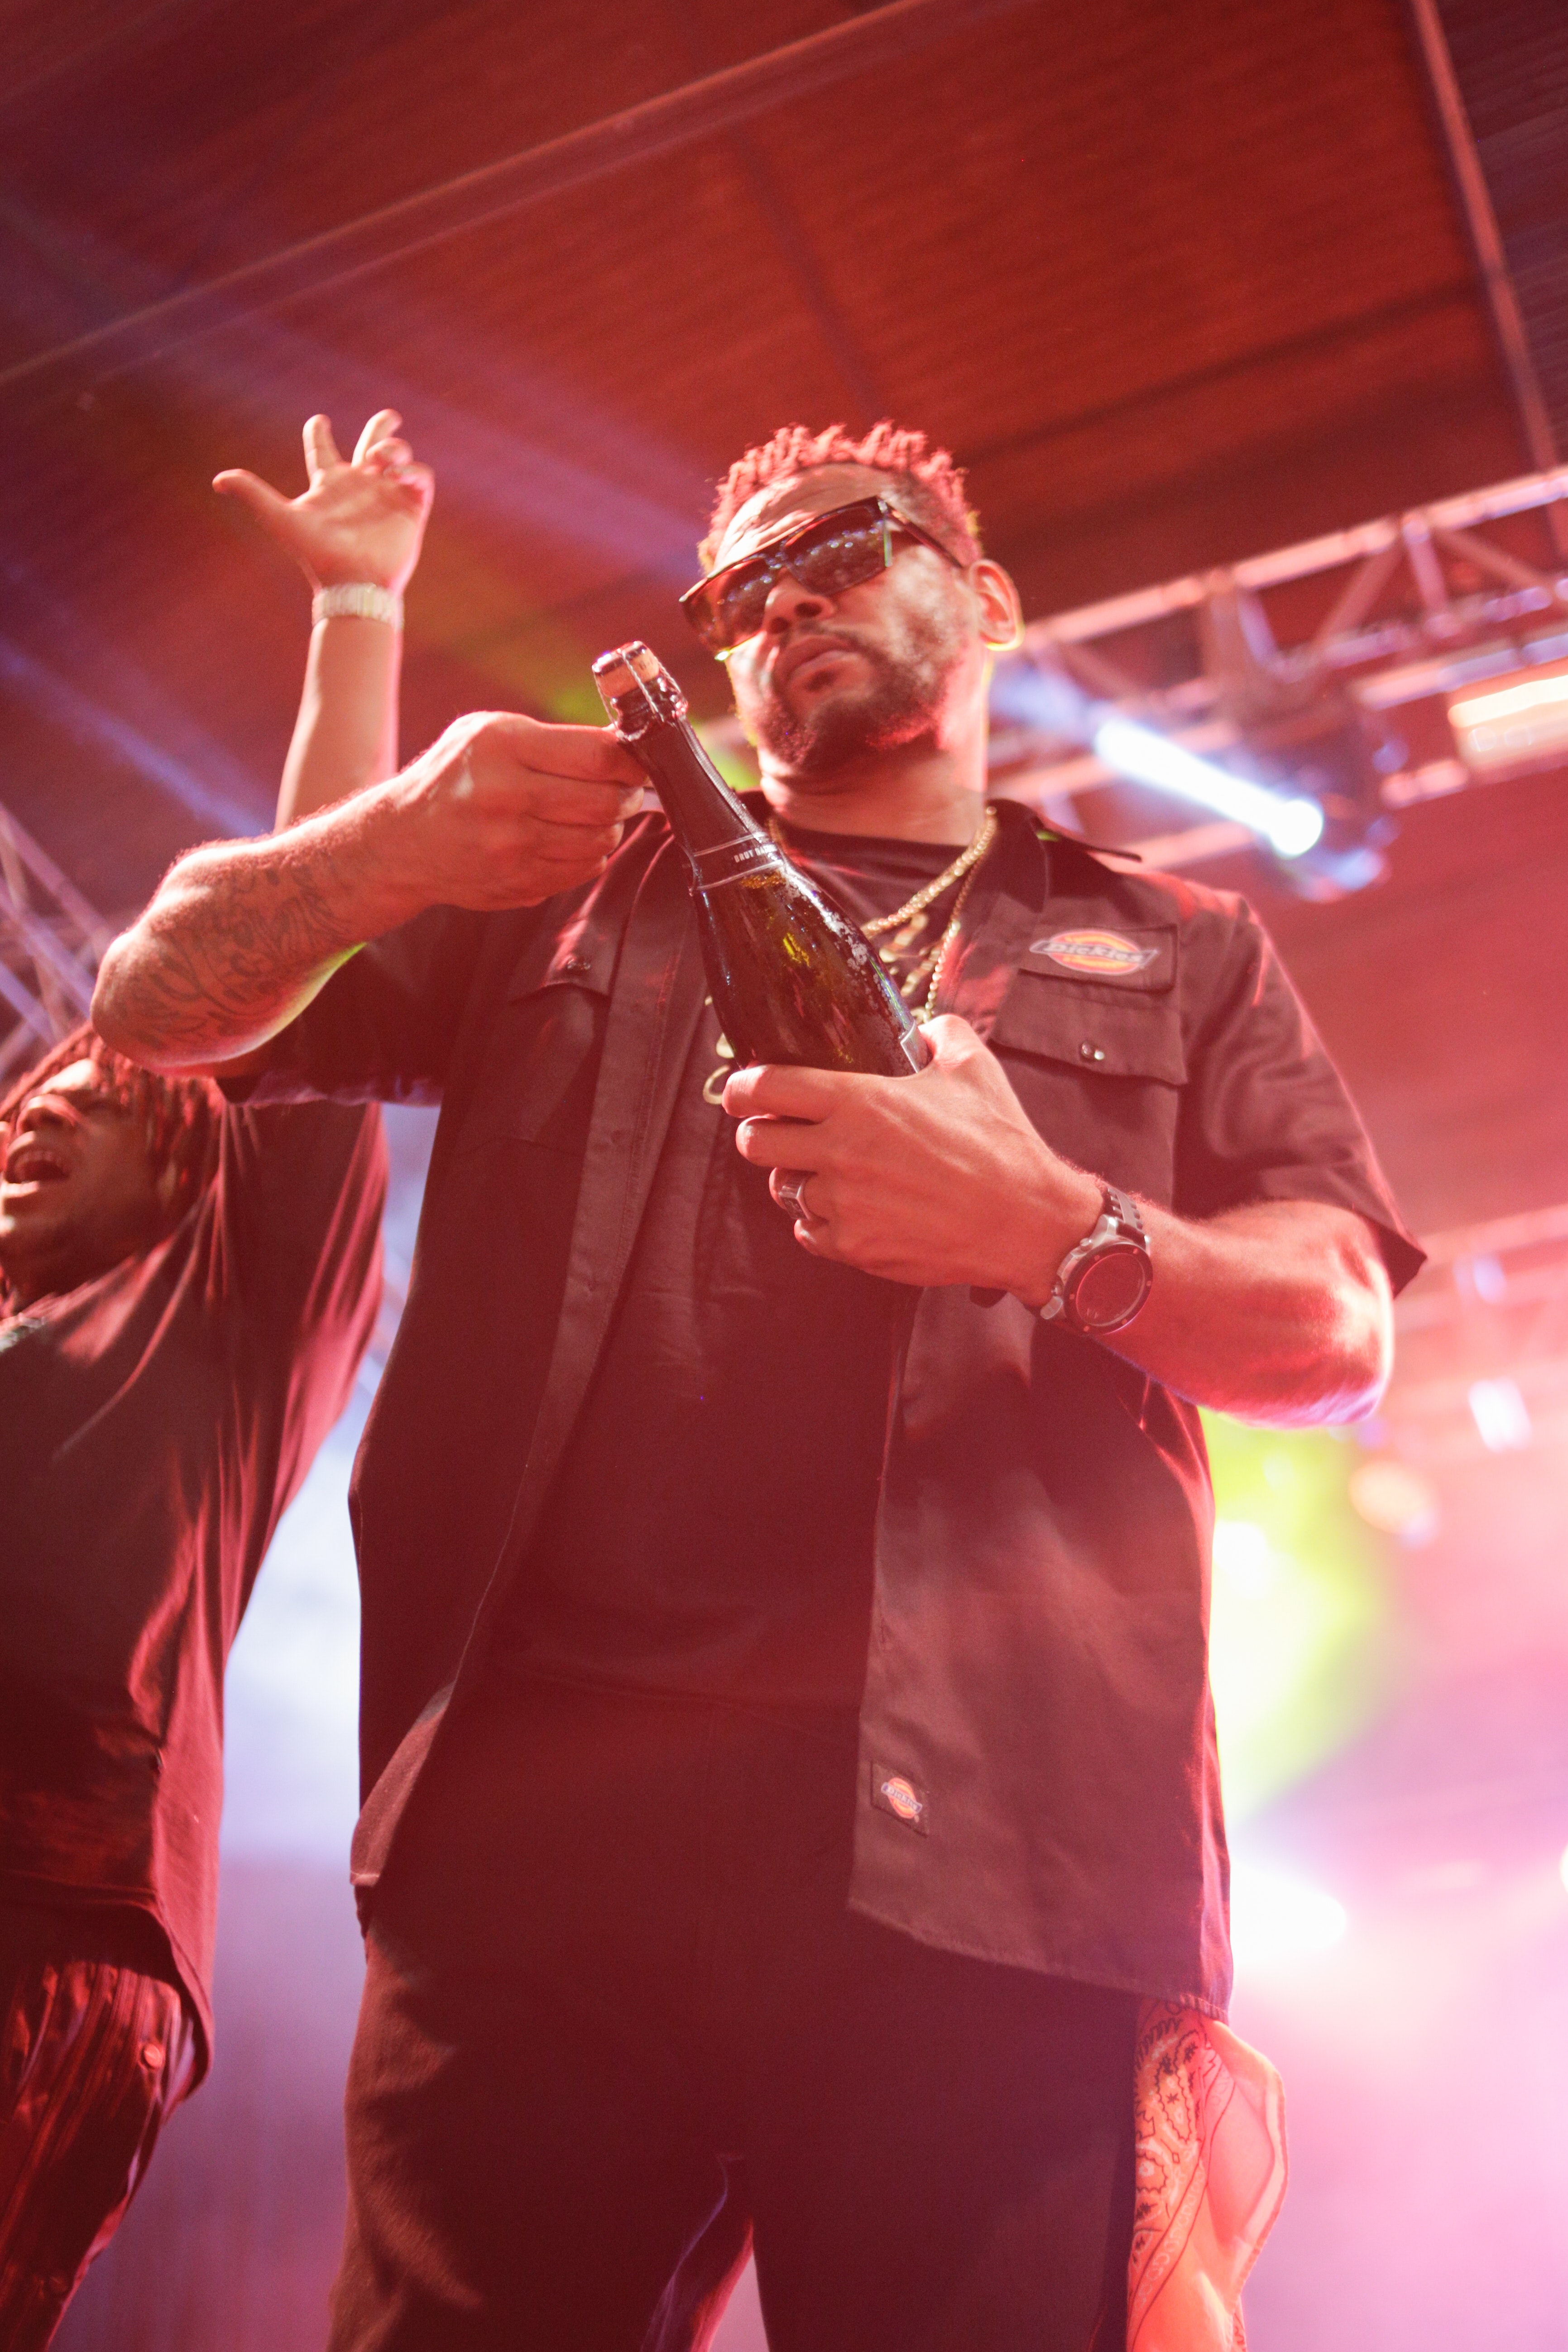
performance, entertainment, performing arts, singing, concert, red, music, stage, event, musician, public event, pop music, performance art, music artist, fun, singer, music venue, human body, rock concert, artist, musical ensemble, microphone